Nosferatu the Vampyre

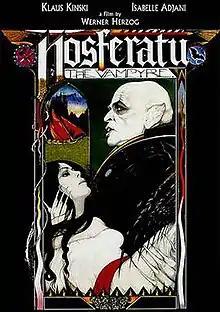
Theatrical release poster

Nosferatu the Vampyre is a 1979 gothic horror film directed and written by Werner Herzog. The film serves as both a remake of the 1922 film "Nosferatu" and an adaptation of Bram Stoker's 1897 novel "Dracula". Herzog’s film is set in 19th-century Wismar, Germany, and Transylvania. The picture stars Klaus Kinski as Count Dracula, Isabelle Adjani as Lucy Harker, Bruno Ganz as Jonathan Harker, and French artist-writer Roland Topor as Renfield. There are two different versions of the film, one in which the actors speak English, and one in which they speak German.